Abdirisaq Ibrahim Abdi

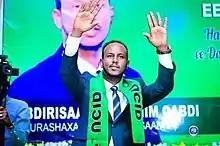

Abdirisaq Ibrahim Abdi nicknamed Hero is a Somaliland politician, and the current Mayor of Burao, the capital and the largest city of Togdheer region of Somaliland since 20 June 2021. He succeeded Mohamed Yusuf Abdirahman on 20 June 2021 after the 2021 Somaliland municipal elections.